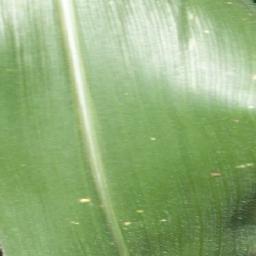
Label: Corn_(Maize)___Healthy